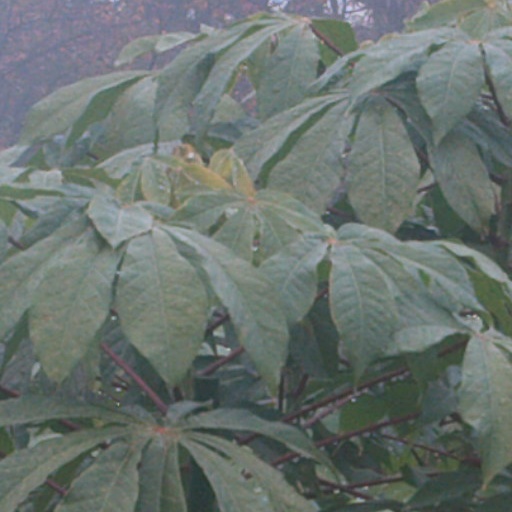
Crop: cassava